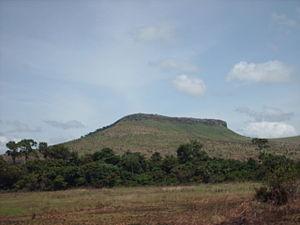
Paysage du département des Plateaux (République du Congo), photographié depuis la route nationale n° 2.
Le département des Plateaux est l'un des départements de la République du Congo, situé dans le centre du pays. Son chef-lieu est Djambala.